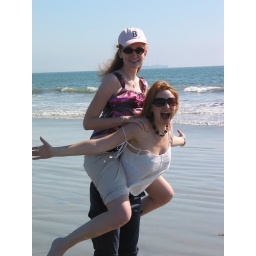
Emily and I horse around on the beach